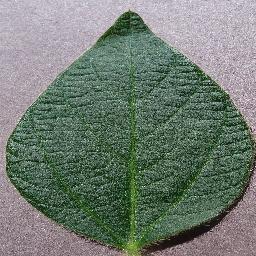
Label: Soybean___healthy